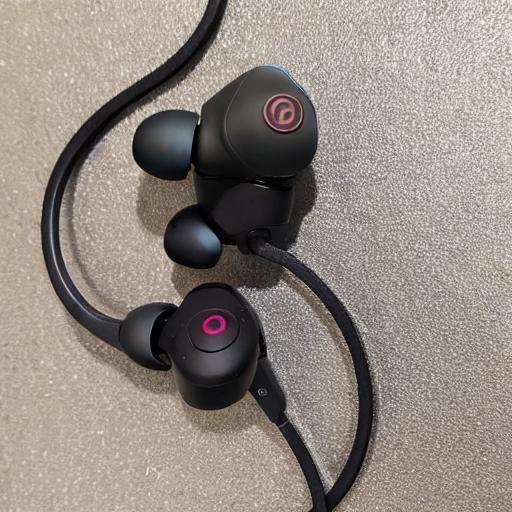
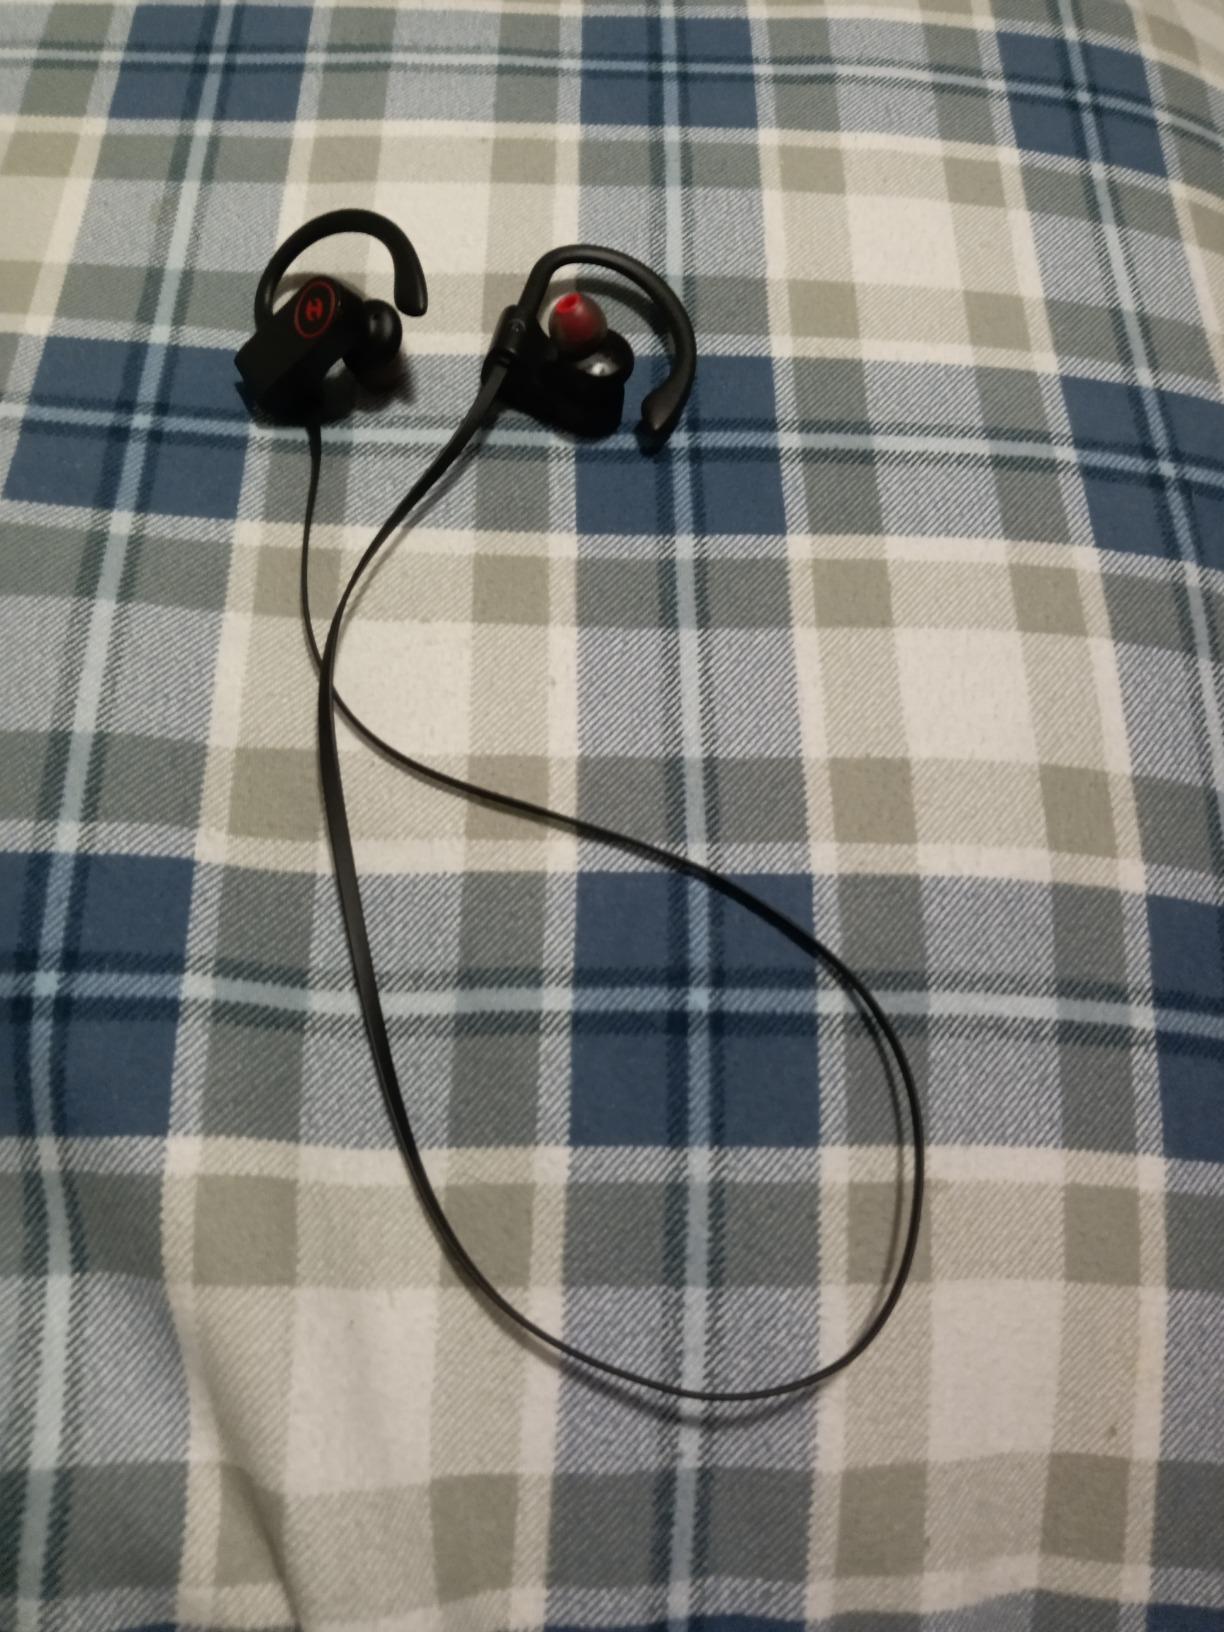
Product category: headphones
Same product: no